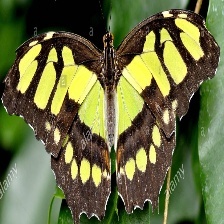
Species: MALACHITE